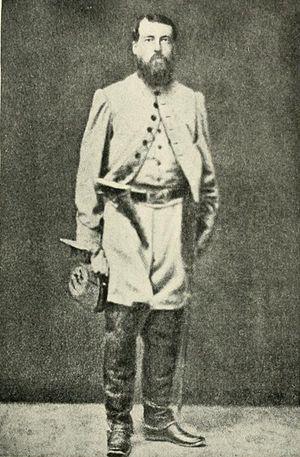
John Donnell Smith est un taxonomiste et botaniste américain.